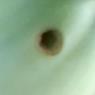
Crop: Tomato
Condition: helicoverpa-armigera-p